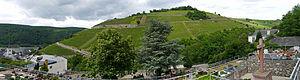
Assmannshausen est depuis l'incorpération en 1977 un quartier de Rüdesheim am Rhein dans l'Arrondissement de Rheingau-Taunus au Sud-ouest de Hesse et la commune du vin rouge la plus connue en Allemagne. Assmannshausen a plus de 1 000 habitants et est situé dans la Vallée du Haut-Rhin moyen faisant ainsi par du Patrimoine mondial de l'UNESCO.